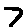
Label: 7